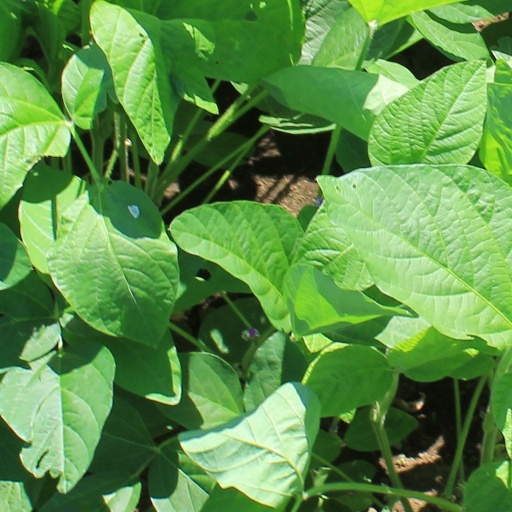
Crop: soybean